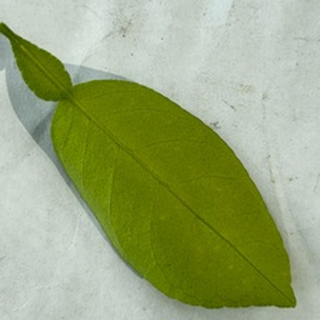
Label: healthy_lemon